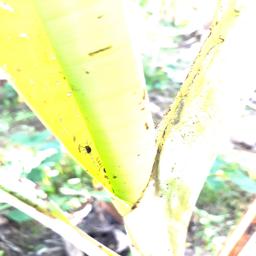
Label: BANANA APHIDS